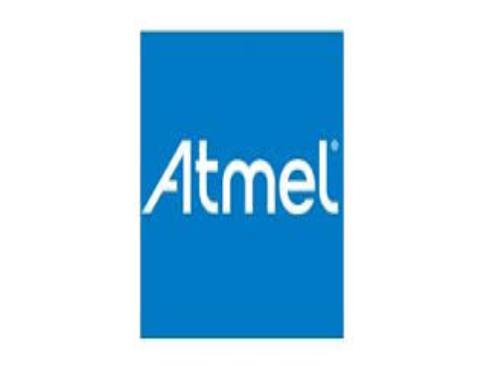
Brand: atamel
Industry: Medical